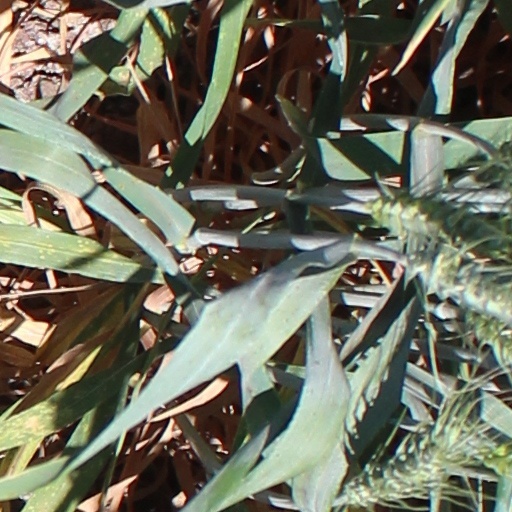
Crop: wheat